Friedrich Benjamin Osiander

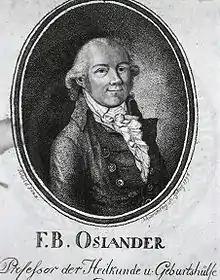
Friedrich Benjamin Osiander (1759-1822)

Friedrich Benjamin Osiander (9 February 1759, Zell unter Aichelberg – 25 May 1822, Göttingen) was an obstetrician at Göttingen, who invented uterine traction forceps. He was the father of obstetrician Johann Friedrich Osiander.